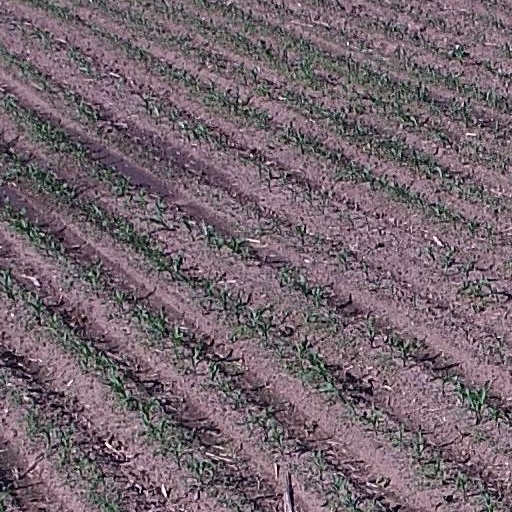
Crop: maize; corn